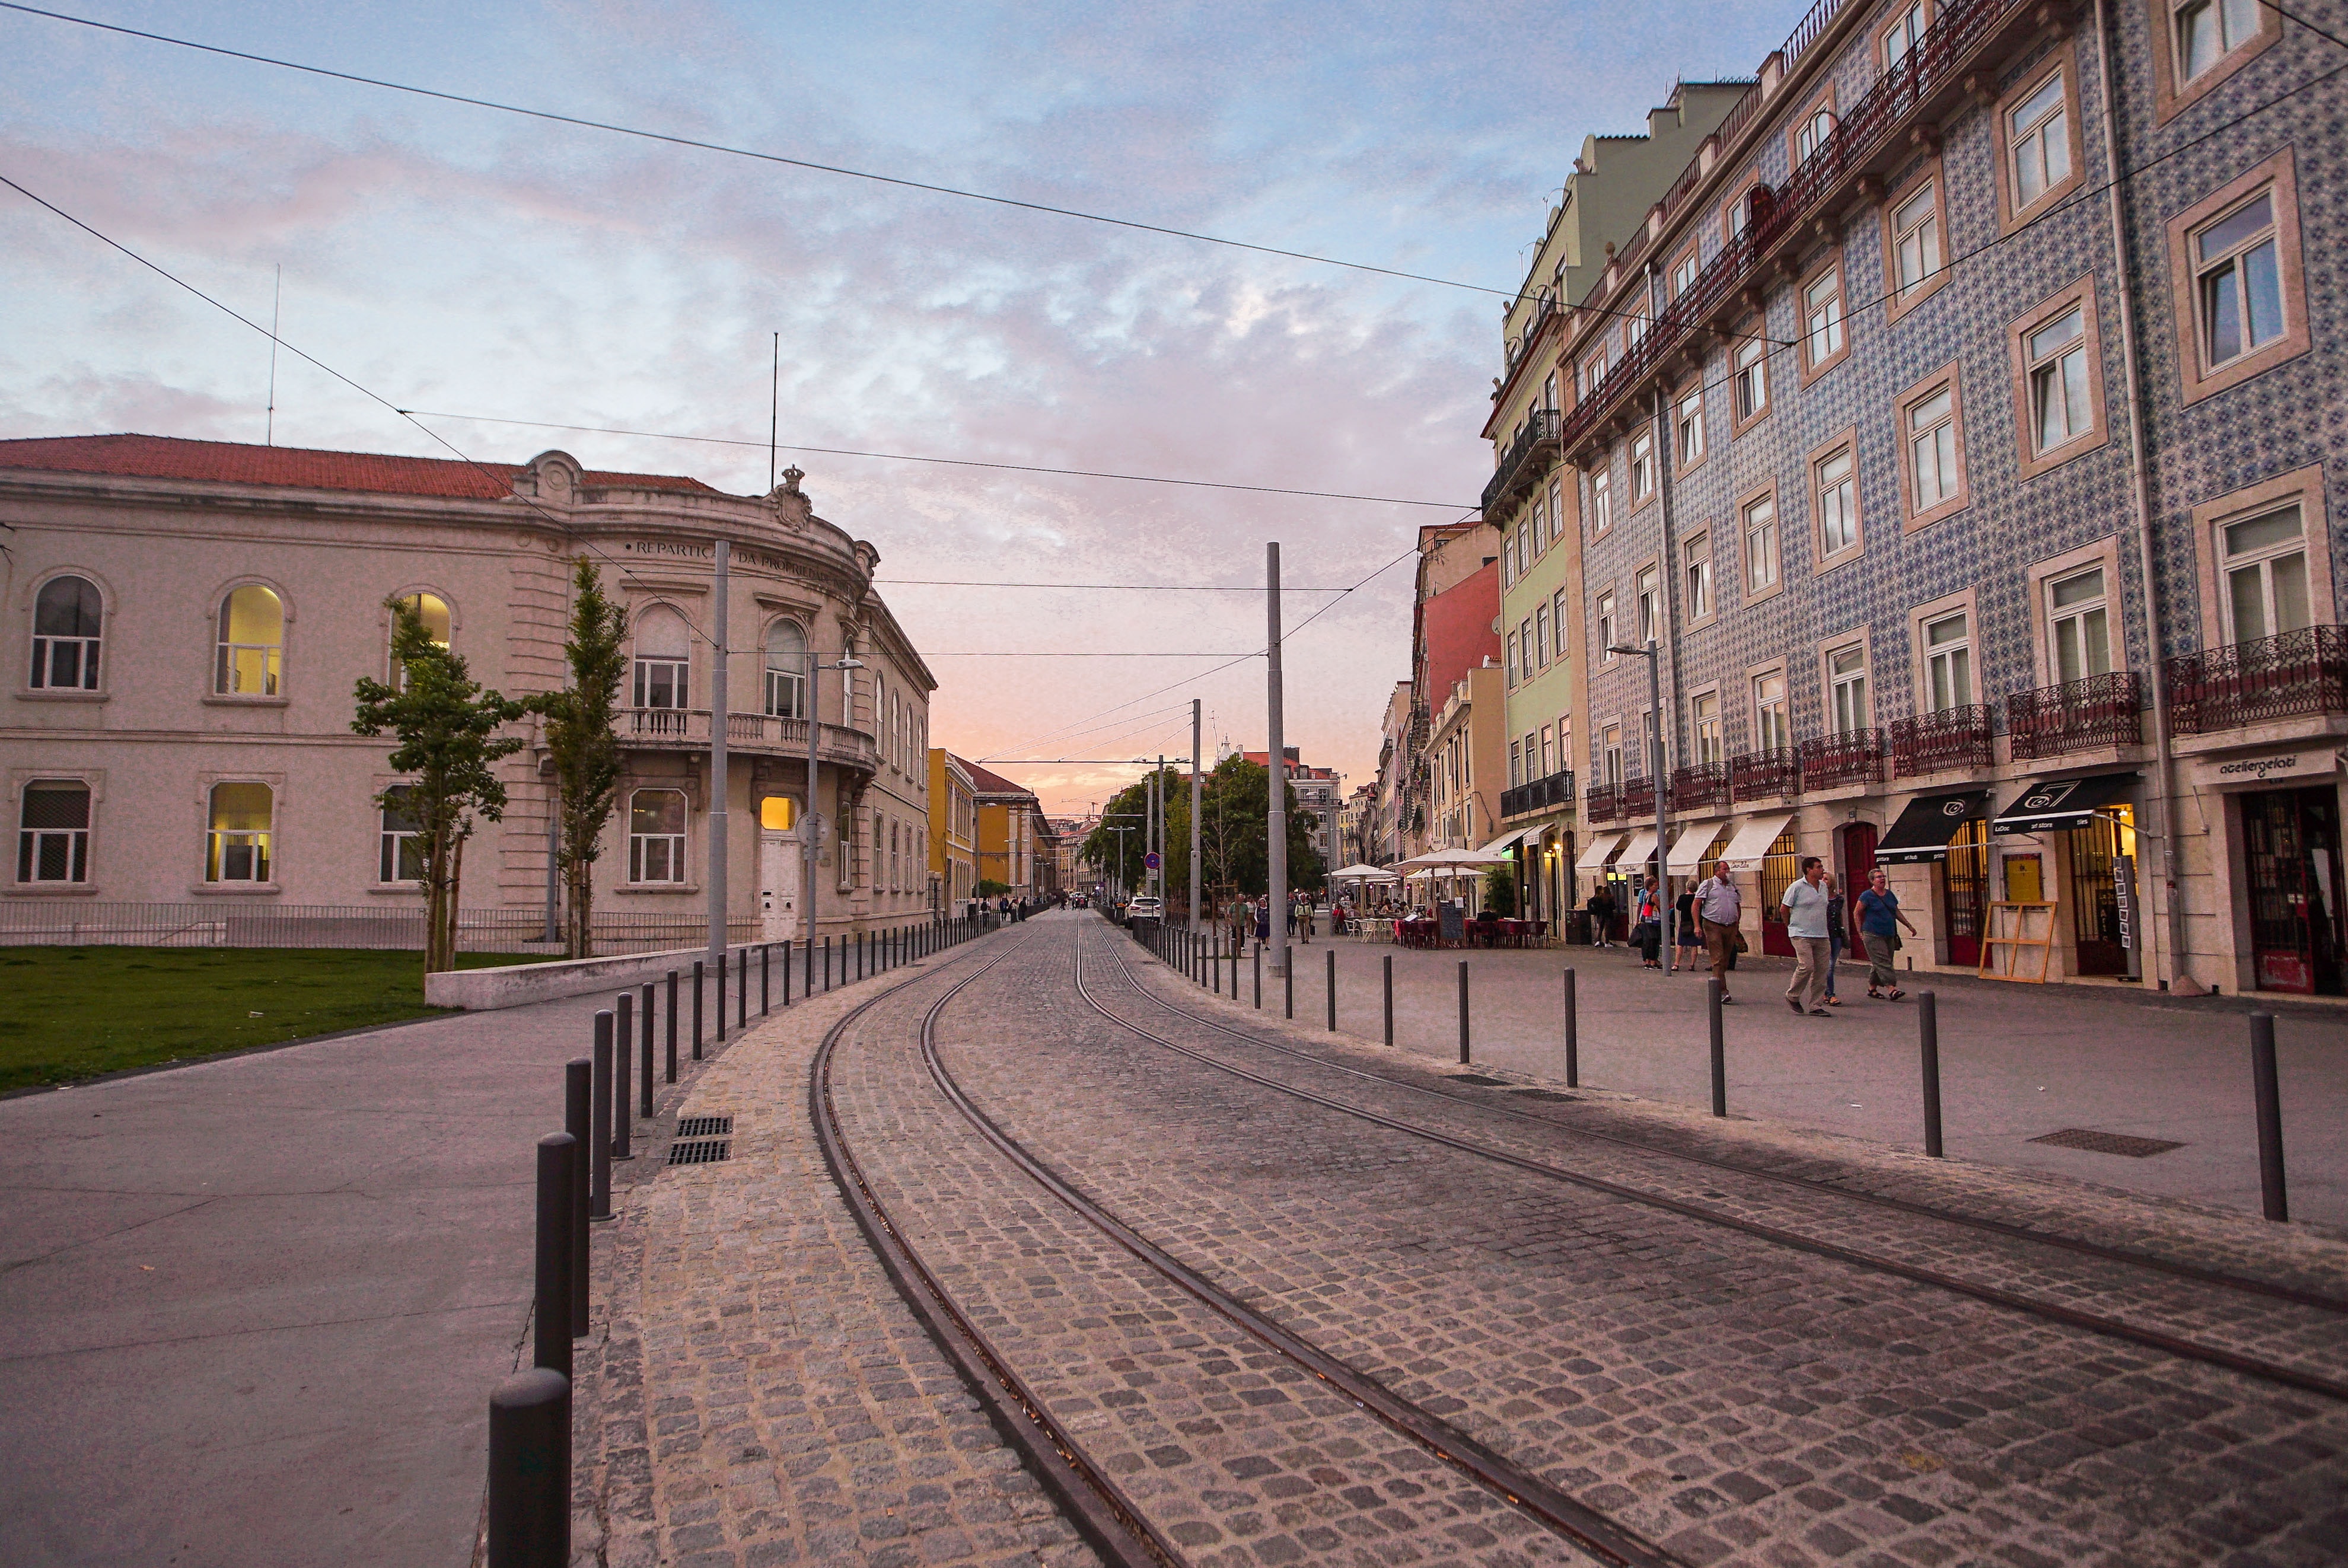
land vehicle, town, neighbourhood, transport, sky, street, residential area, urban area, road, lane, city, track, vehicle, morning, downtown, tram, tree, car, town square, suburb, house, evening, road surface, metropolis, building, facade, plaza